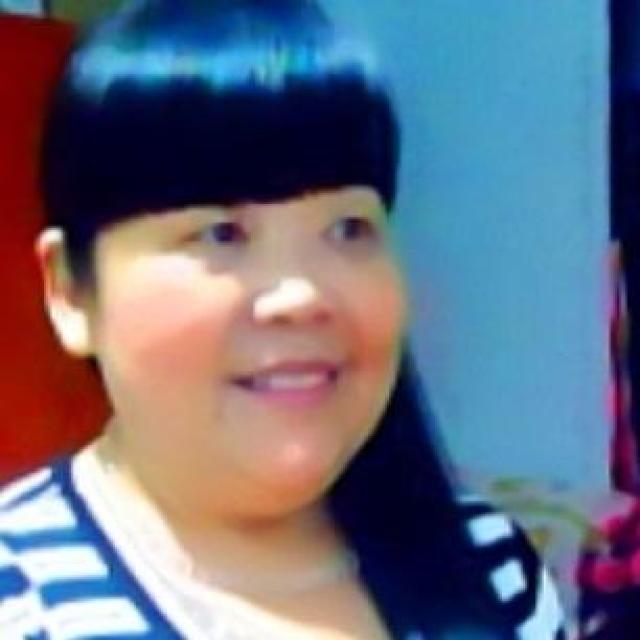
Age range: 21-44